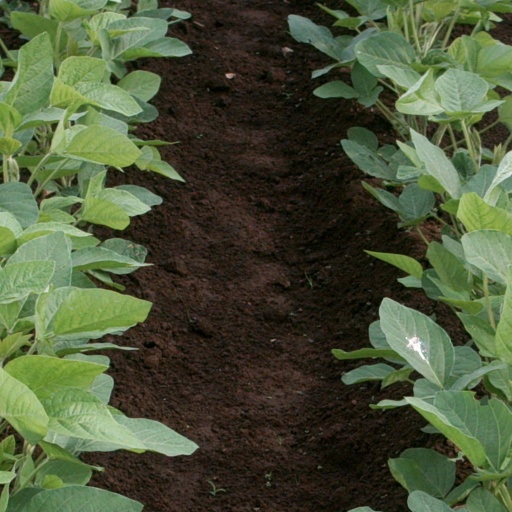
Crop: soybean